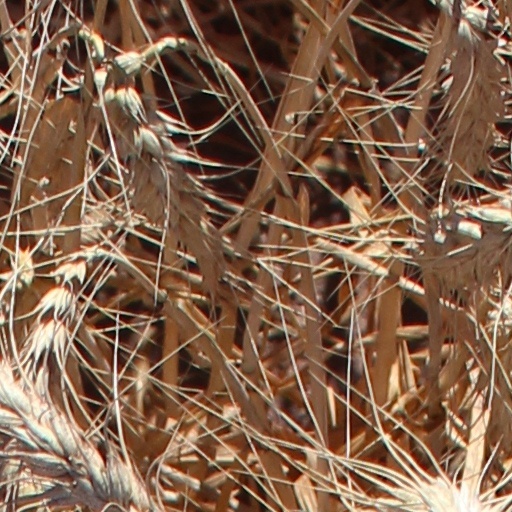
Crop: wheat